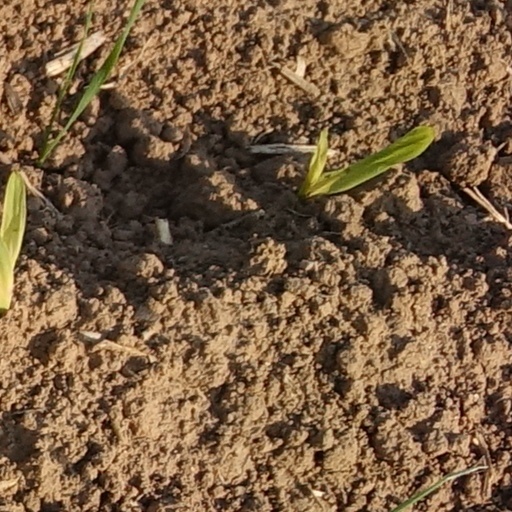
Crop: wheat